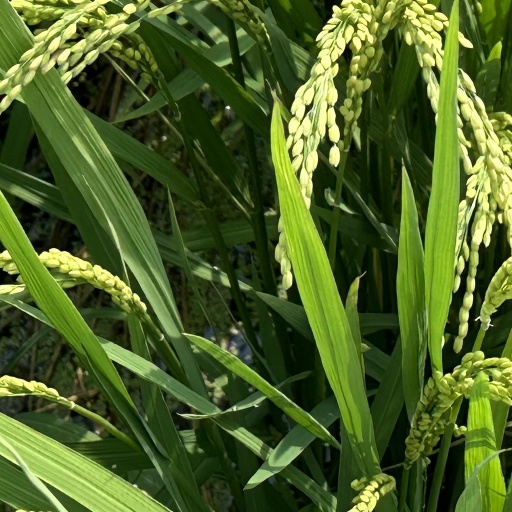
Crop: rice